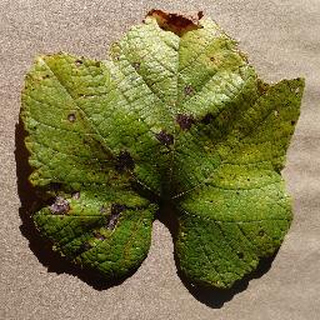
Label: grape_leaf_blight